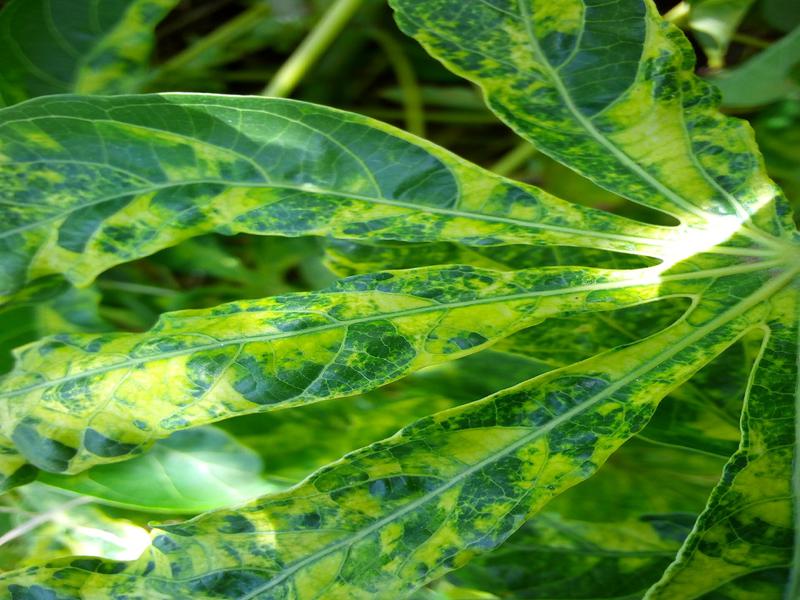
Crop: cassava
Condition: mosaic_disease